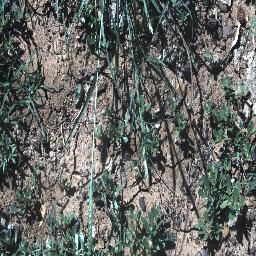
Label: negative